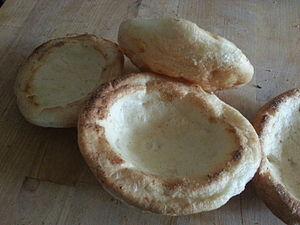
Le craquelin est un biscuit de Bretagne ayant une première phase d'échaudage de sa pâte : un pochage dans l'eau chaude avant cuisson au four. Il a la forme d'un disque à bords relevés. À ne pas confondre avec le craquelin de Belgique qui est une pâte briochée au sucre.